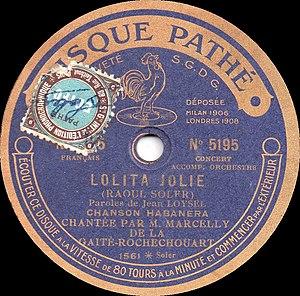
Disque phonographique, à gravure verticale (dit à saphir), fabriqué par Pathé. Milieu des années 20. Vitesse de rotation: 80 tours/min.
Le disque 78 tours est un disque phonographique d'un diamètre de 25 cm ou de 30 cm, généralement couvert de gomme laque noire, qui tourne à environ 78 tours par minute. Il fut le principal support de diffusion de la musique enregistrée pendant la première moitié du XXᵉ siècle.